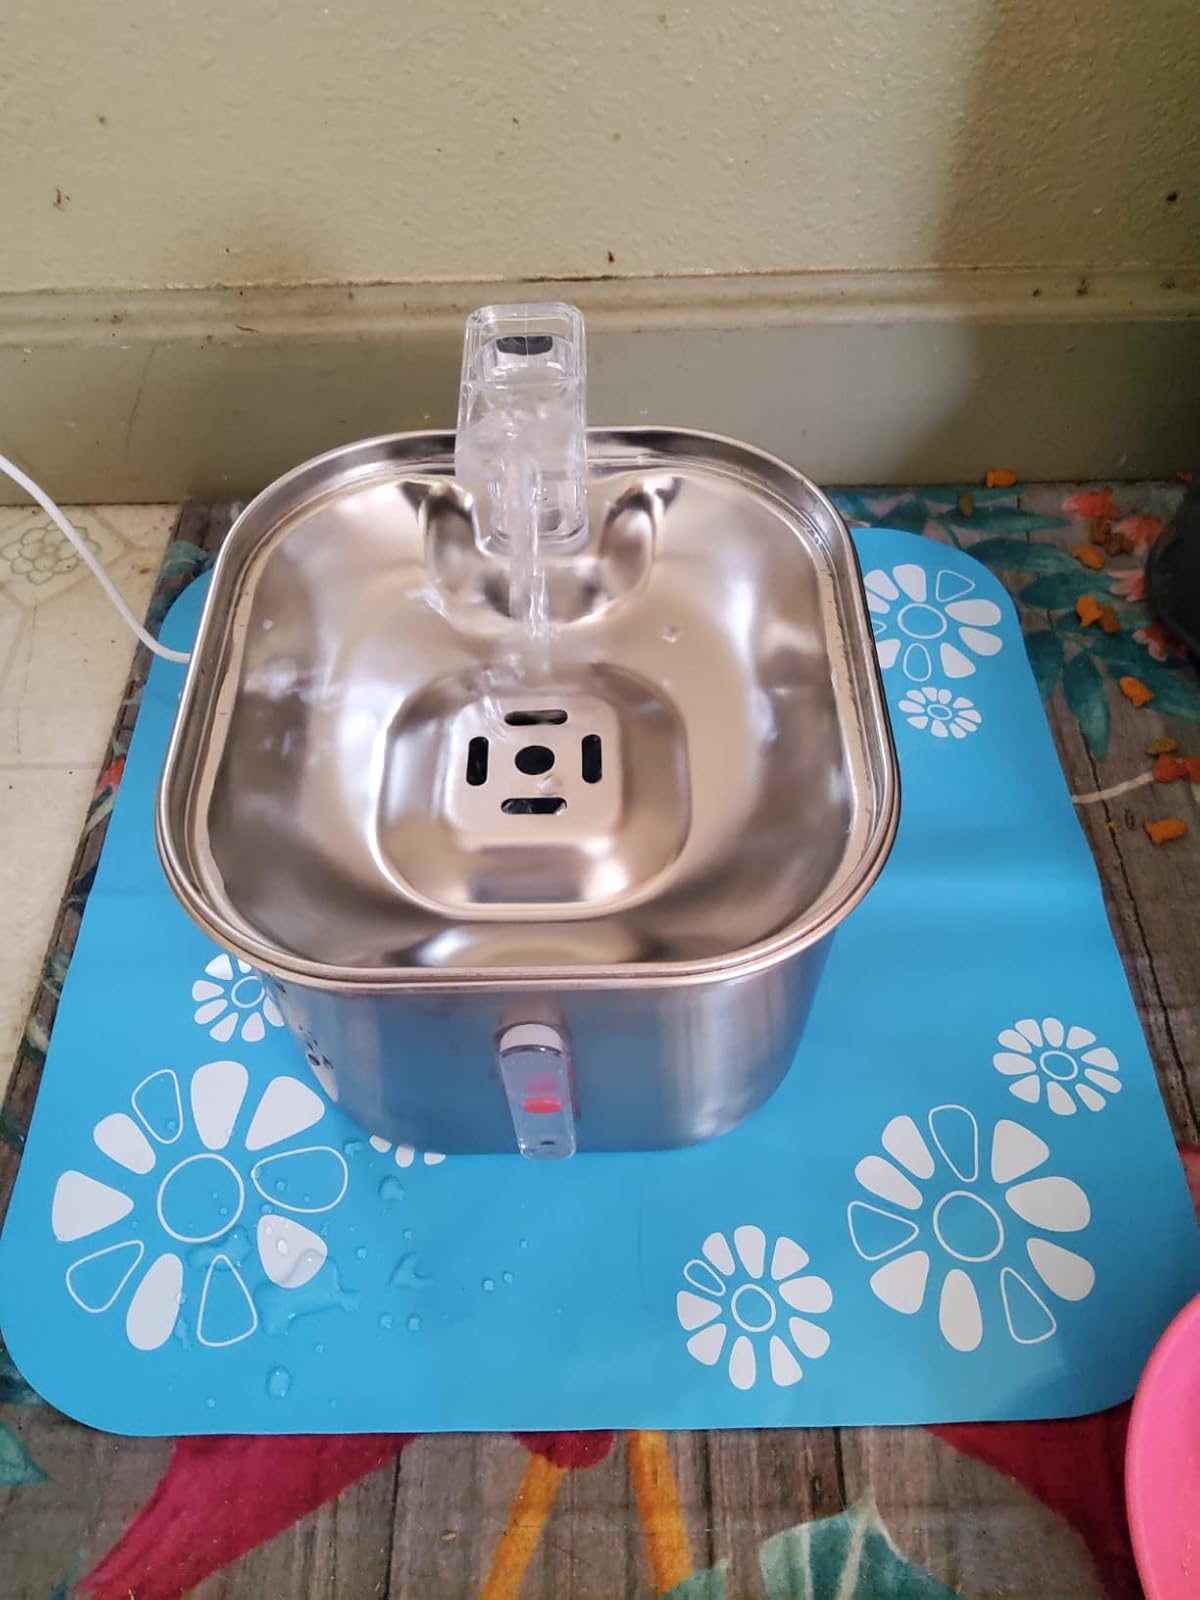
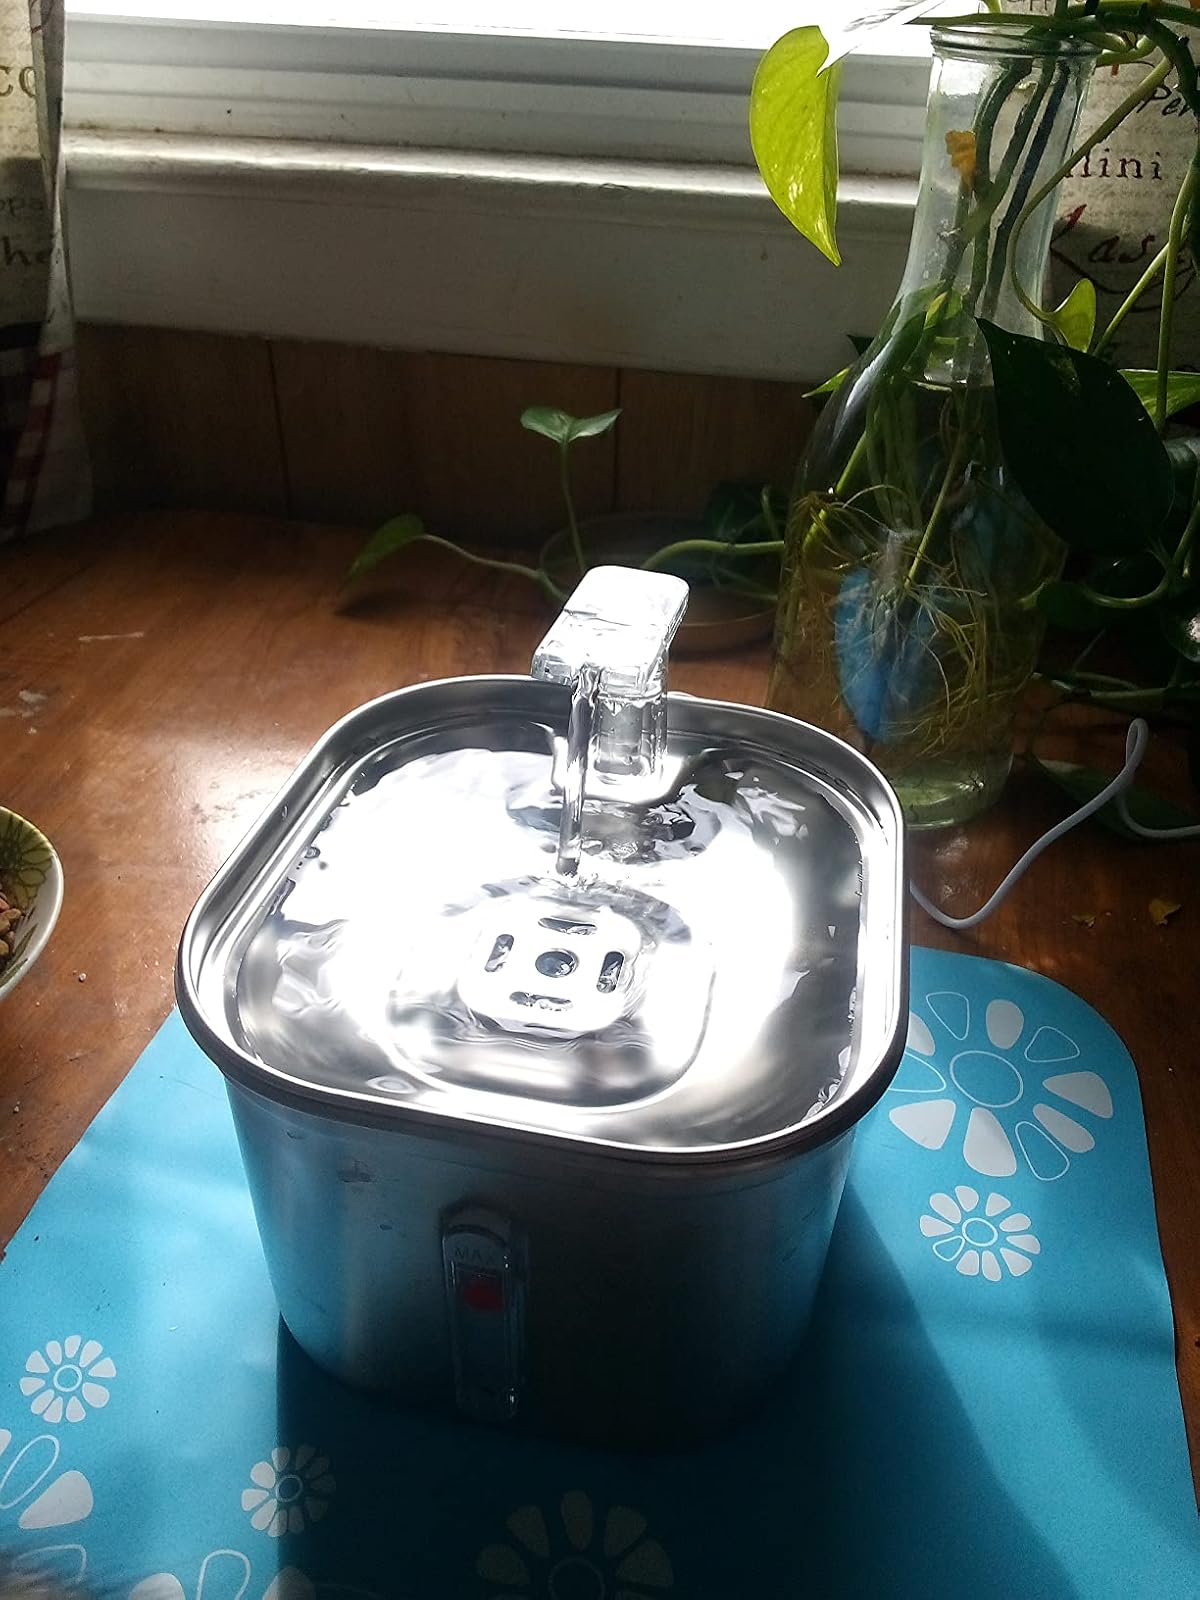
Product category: items_bowl
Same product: yes